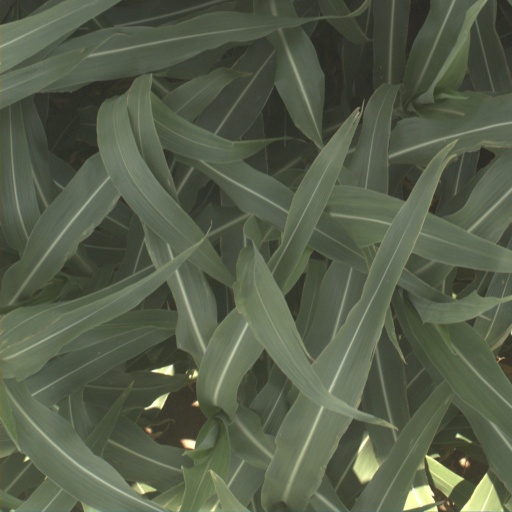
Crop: sorghum